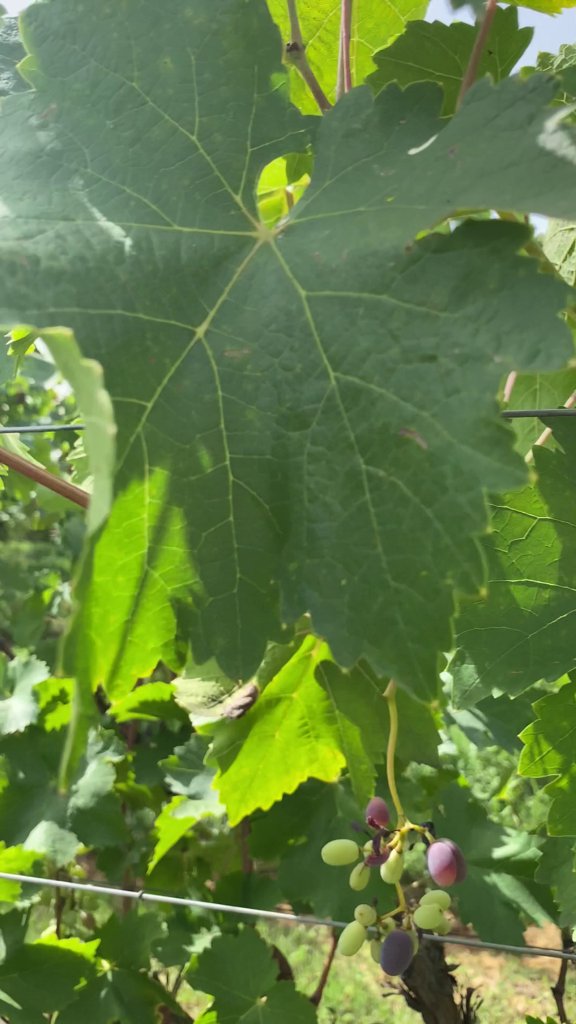
Berries visible: 20
Grape clusters: 1